Question: When was the photo taken?
Tambaya: Da yaushe aka dauki hoton?
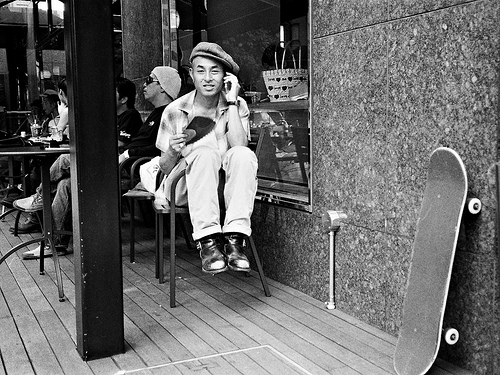
Answer: Daytime.
Amsa: Da rana.